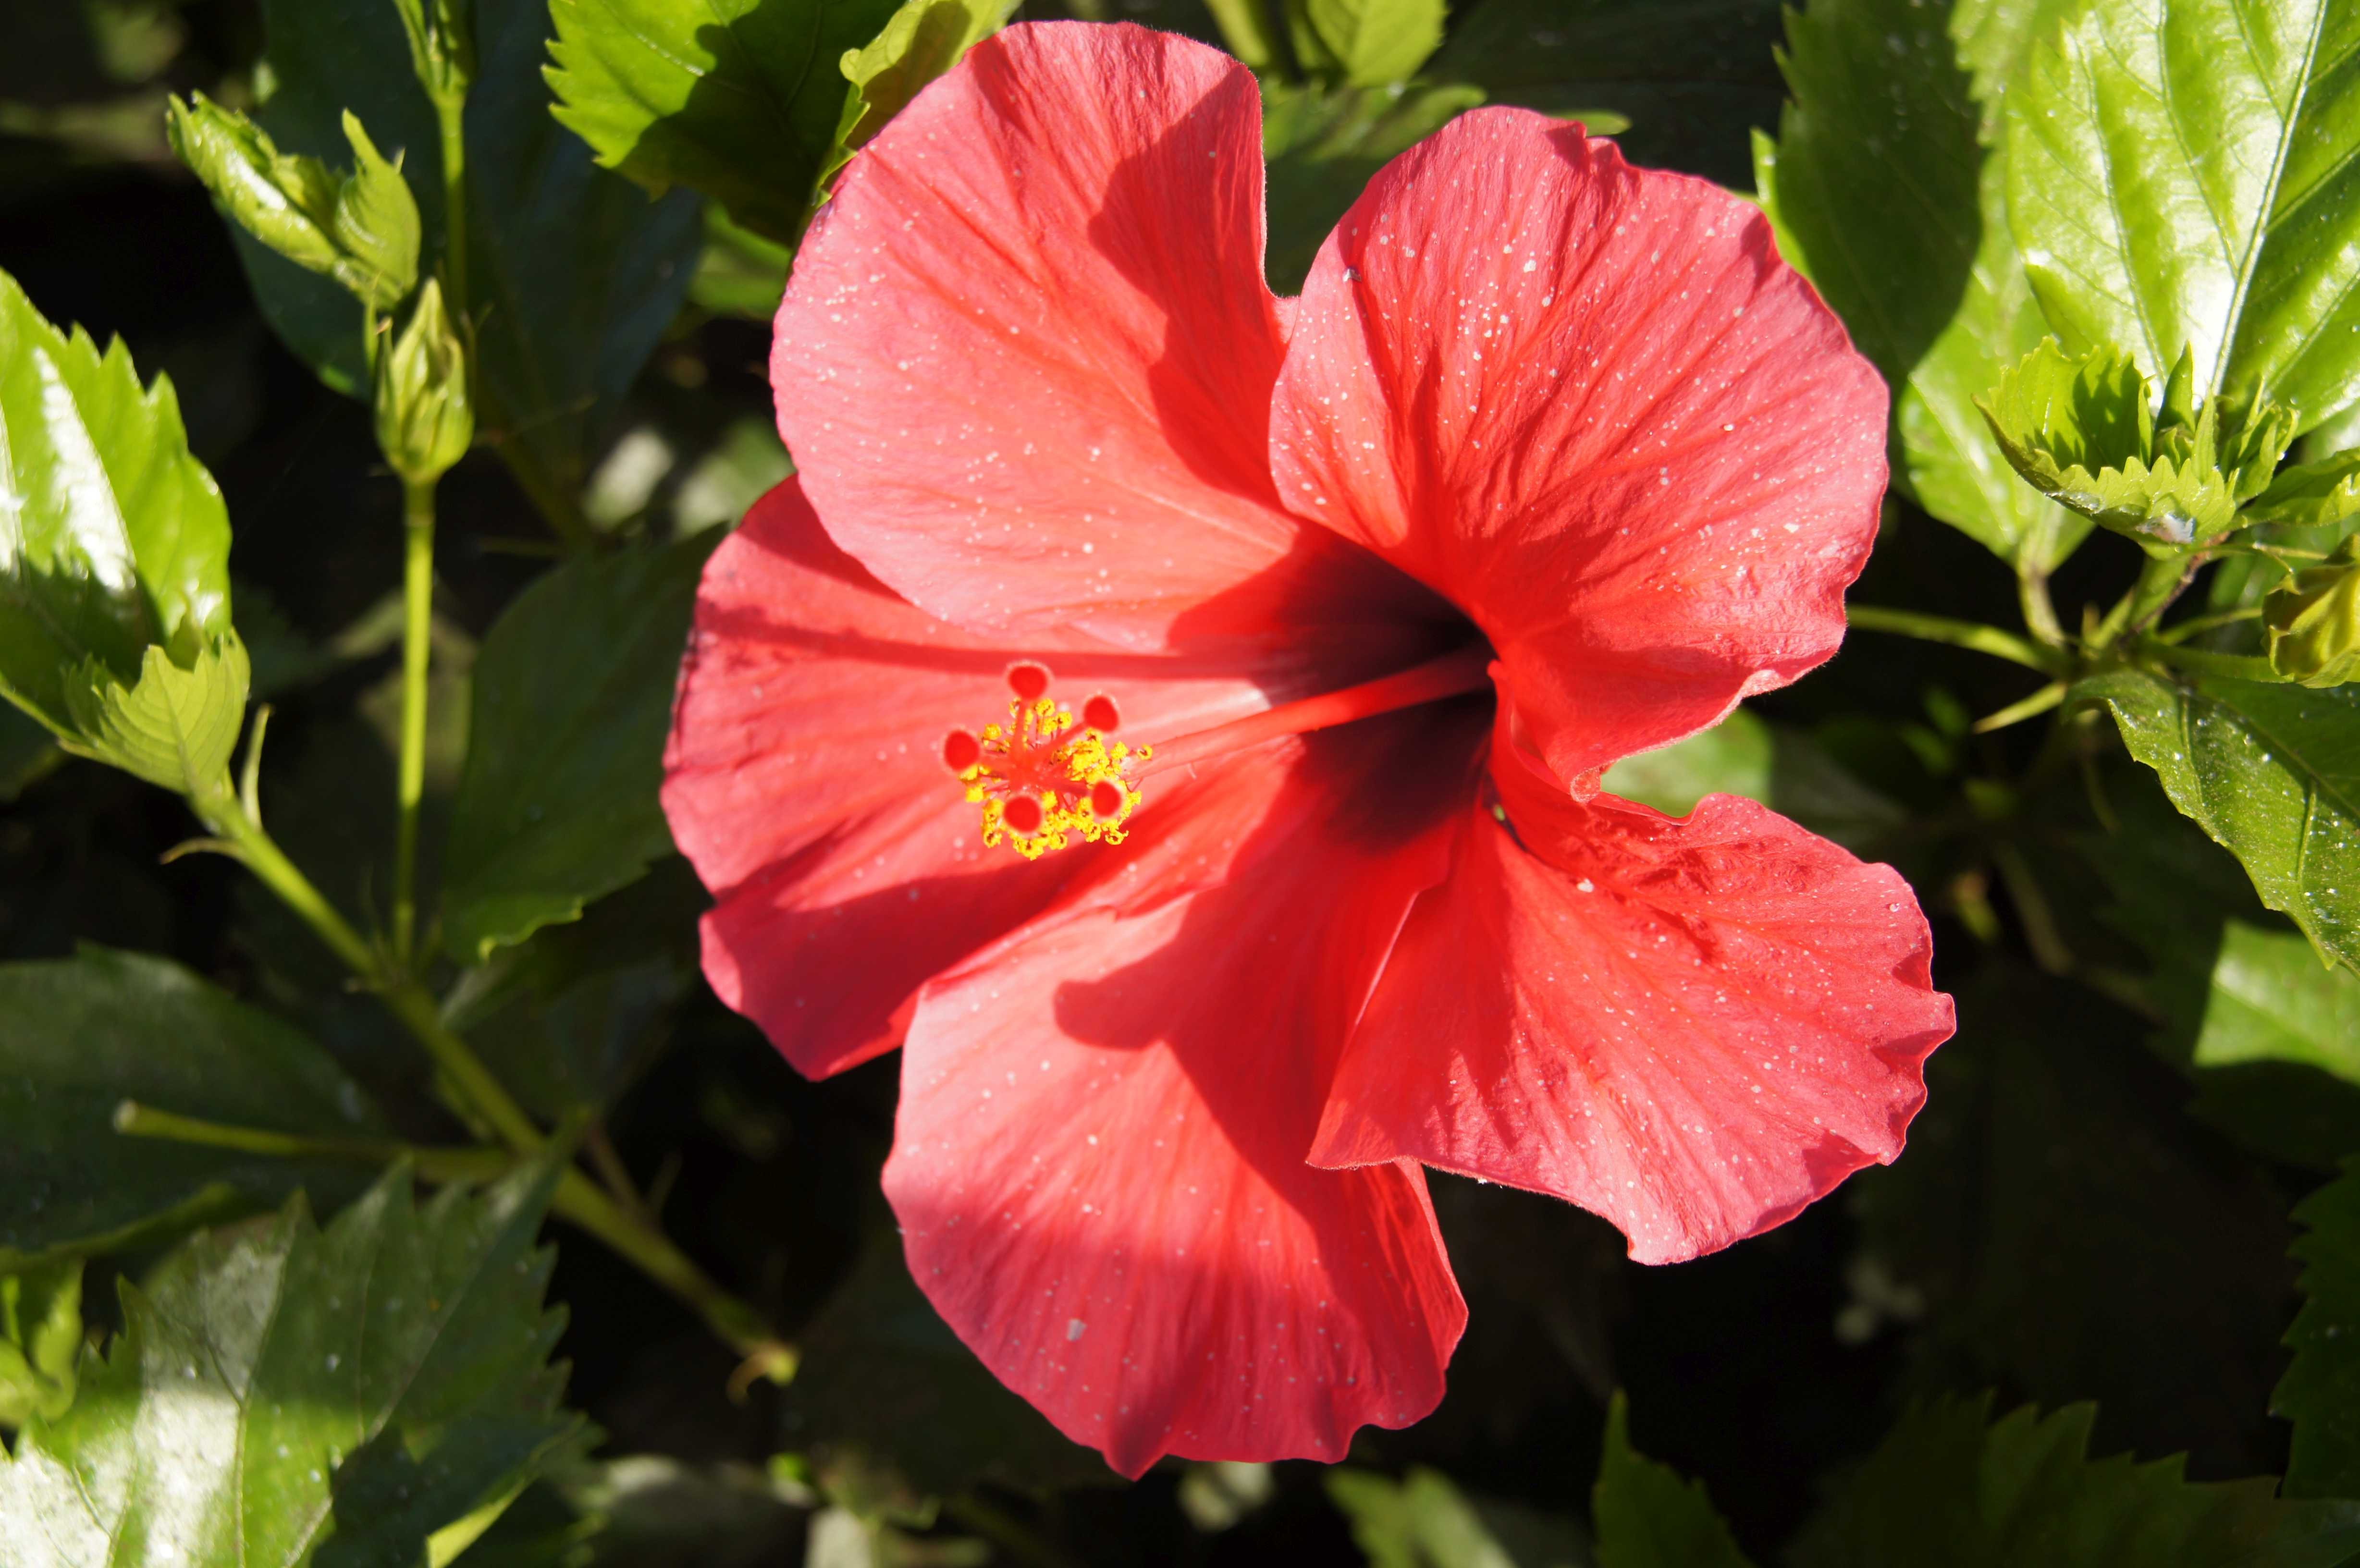
plant, flower, petal, home, rose, chinese, red, botany, flora, potted, rosa, tenerife, hibiscus, malvales, phlox, sinensis, flowering plant, hibiscus syriacus, chinese hibiscus, annual plant, land plant, mallow family, hibiscus flowers, po lubnik, flower of rose chinese